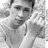
Emotion: neutral